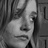
Emotion: sad